Question: Please indicate a possible affordance area of the drink_with_cup that can be used for drinking
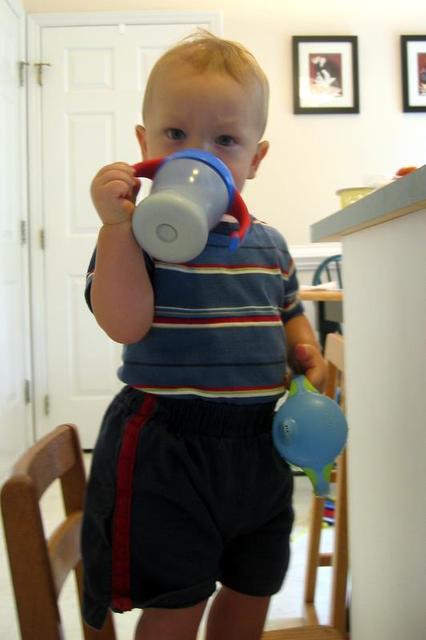
Answer: [131.797, 152.782, 246.083, 265.865]